Meta Truscott

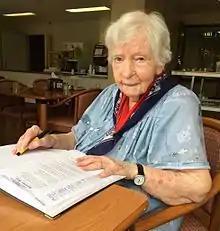
Meta Truscott – Australian diarist and Ashgrove historian

Meta Truscott (3 June 1917 – 27 November 2014) was an Australian diarist and Ashgrove historian. For over 80 years, she wrote a daily diary and collected scrapbooks, with pasted-in newspaper clippings and other ephemera (1934–2014). The diaries record the day-to-day life of a woman who had lived in Queensland all her life. The collection (97 boxes) is in the Fryer Library, University of Queensland.